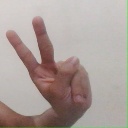
अक्षर: ऐ